Asahel Finch Jr.

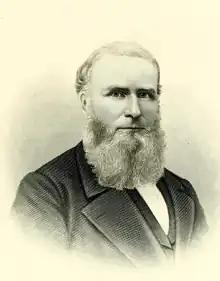
From "History of Milwaukee from its first settlement to the year 1895" (1895)

Asahel Finch, Jr., (February 14, 1809April 4, 1883) was an American lawyer, politician, and pioneer of Michigan and Wisconsin. He was a member of the Michigan House of Representatives, representing Lenawee County during the 1837 session.